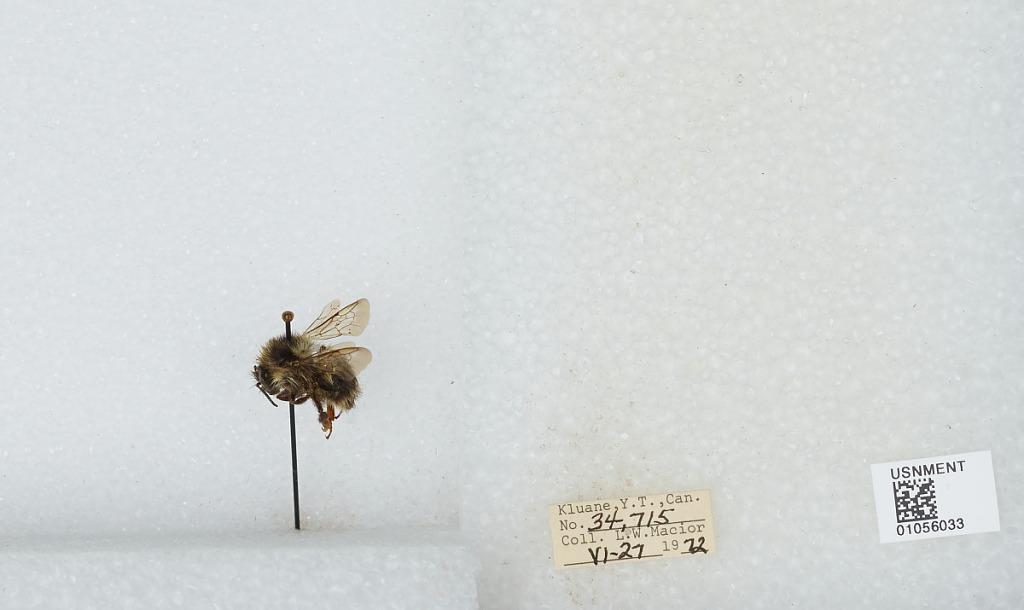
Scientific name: Bombus bifarius nearcticus
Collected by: L. Macior
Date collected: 1972-6-27
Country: Canada
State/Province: Yukon Territory
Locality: Kluane
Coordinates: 60.75, -139.5